Hardwick House, Oxfordshire

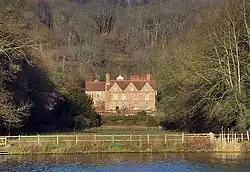

Hardwick House is a Tudor house on the banks of the River Thames on a slight rise at Whitchurch-on-Thames in the English county of Oxfordshire. It is reputed to have been the inspiration for E. H. Shepard's illustrations of Toad Hall in the book "The Wind in the Willows" by Kenneth Grahame, although this is also claimed by Mapledurham House, Fowey Hall Hotel, Foxwarren Park and Fawley Court.